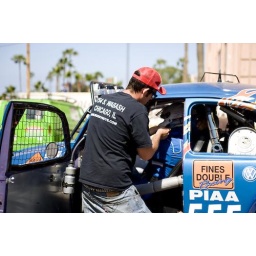
gettin some boys in their car